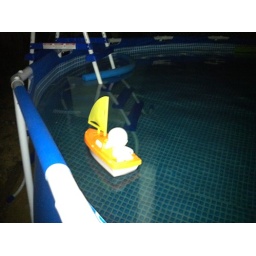
On a boat in water